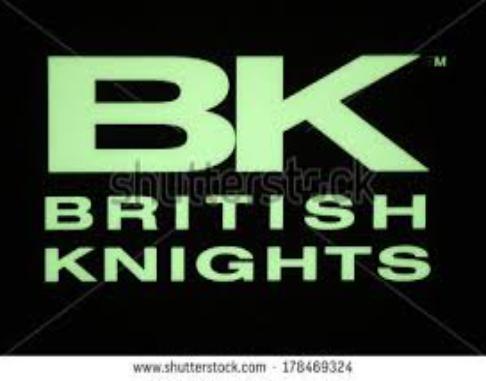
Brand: British Knights
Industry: Clothes